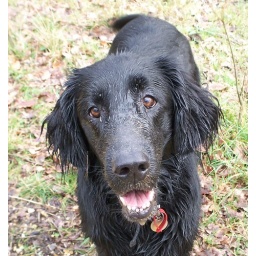
Ashley was VERY happy to be back in the forest after 3 weeks of road walking. (she's been in season)